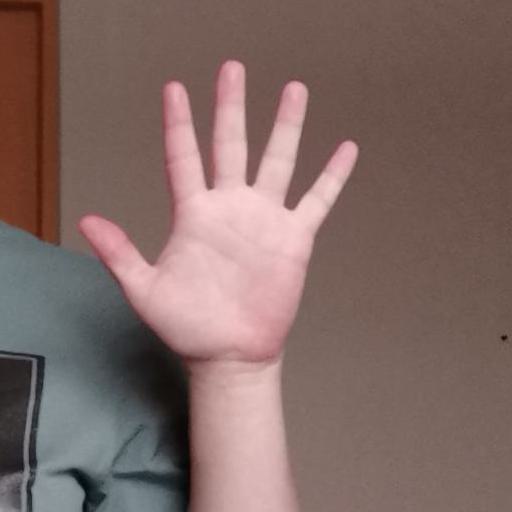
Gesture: palm